Bovine spongiform encephalopathy

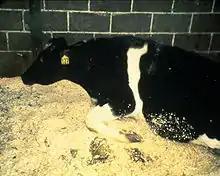
A cow with BSE

Bovine spongiform encephalopathy (BSE), commonly known as mad cow disease, is an incurable and always fatal neurodegenerative disease of cattle. Symptoms include abnormal behavior, trouble walking, and weight loss. Later in the course of the disease, the cow becomes unable to function normally. There is conflicting information about the time between infection and onset of symptoms. In 2002, the World Health Organization suggested it to be approximately four to five years. Time from onset of symptoms to death is generally weeks to months. Spread to humans is believed to result in variant Creutzfeldt–Jakob disease (vCJD). , a total of 233 cases of vCJD had been reported globally.